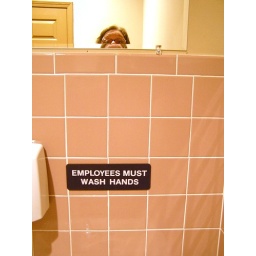
the mirror in the bathroom @ the Indian restaurant was so high I had to go get my camera